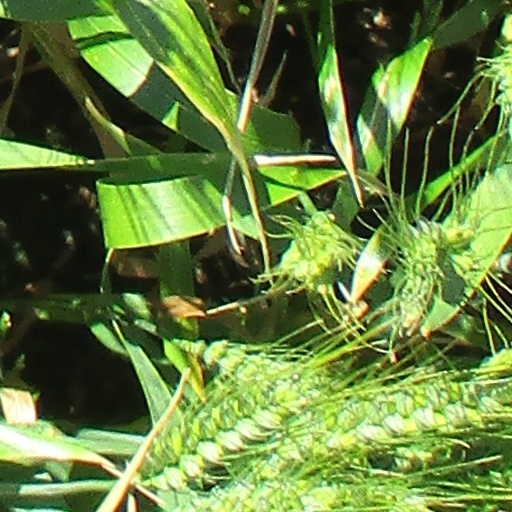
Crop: wheat